Standard Widget Toolkit

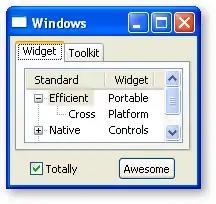
Example application on Windows XP

Windows XP has historically been supported as have Linux on s390, Solaris 11 (SPARCv9), Solaris 10 (x86_64), HP-UX (ia64), AIX (PPC and PPC64).